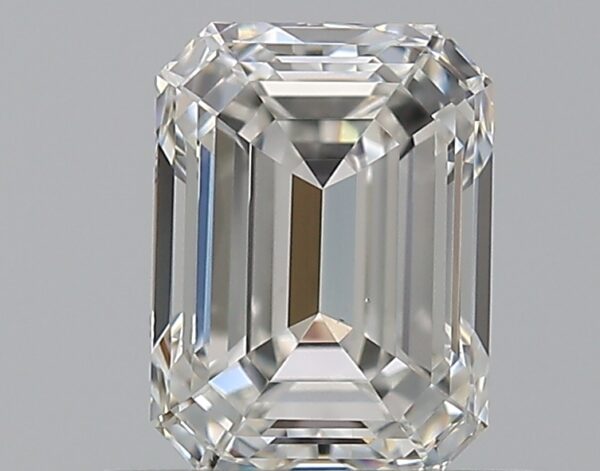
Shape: emerald
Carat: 0.7
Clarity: VS1
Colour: F
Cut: EX
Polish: EX
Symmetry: EX
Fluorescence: N
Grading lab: GIA
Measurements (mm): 5.72 x 4.22 x 2.91